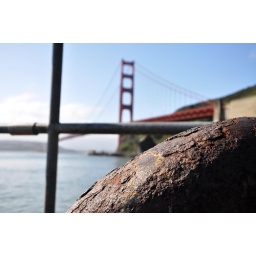
golden gate bridge in the background